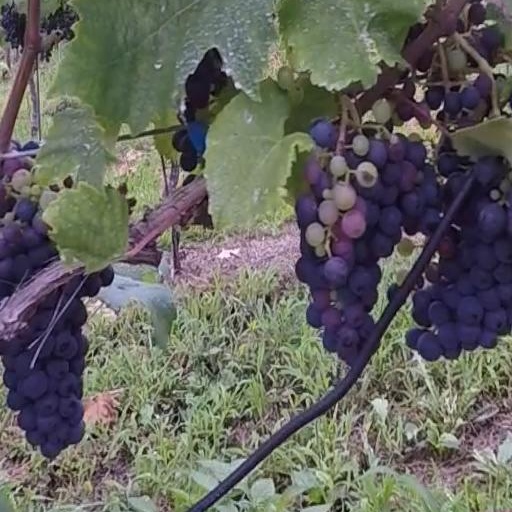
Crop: grape